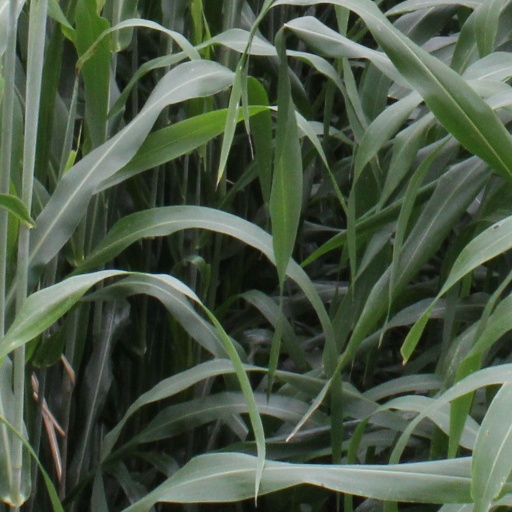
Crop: sorghum